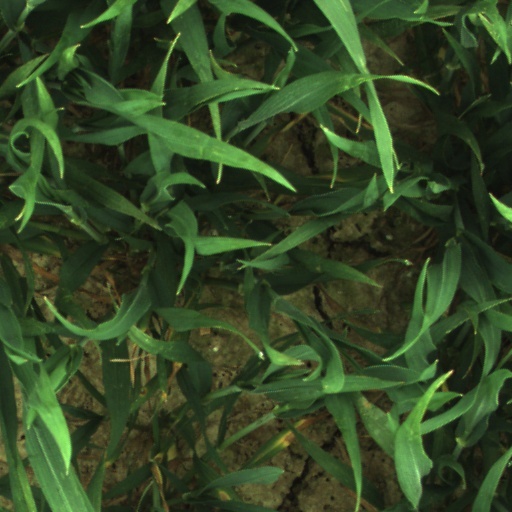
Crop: wheat